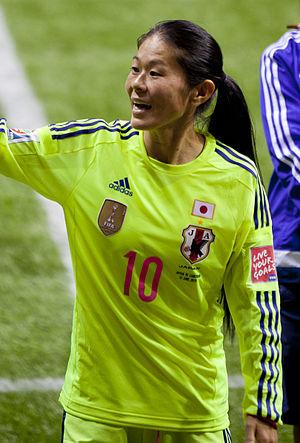
L'équipe du Japon féminine de football, ou Nadeshiko Japan, est l'équipe nationale qui représente le Japon dans les compétitions majeures de football féminin : la Coupe du monde de football féminin, les Jeux olympiques d'été, la Coupe féminine d'Asie et l'Algarve Cup. La sélection féminine japonaise est sous l'égide de Nihon soccer kyôkai.
Homare Sawa, née le 6 septembre 1978 à Fuchū dans l'agglomération de Tōkyō au Japon, est une joueuse internationale japonaise de football évoluant au poste de milieu de terrain. Elle est la capitaine de l'équipe du Japon féminine qui remporte la médaille d'or de la Coupe du monde féminine 2011 et la médaille d'argent lors des Jeux olympiques d'été de 2012. En 2012, elle est nommée joueuse mondiale de l'année 2011. Fin 2015, elle annonce sa retraite après plus de 20 saisons dans l'élite du football féminin. Au Japon elle a joué au NTV Beleza et au INAC Leonessa.